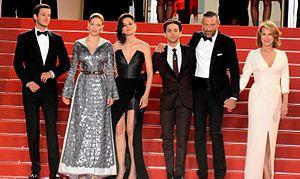
Présentation du film ""Juste la fin du monde"" au festival de Cannes